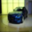
Label: automobile